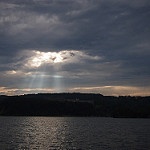
Scene: Outdoor